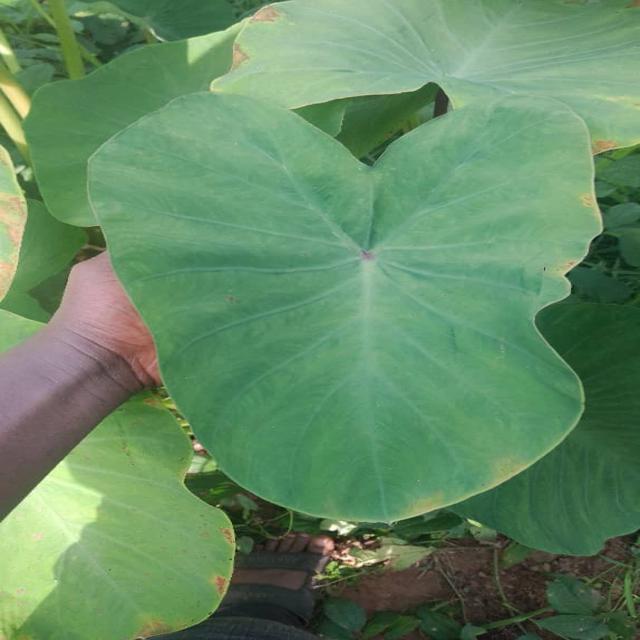
Label: Early_Blight